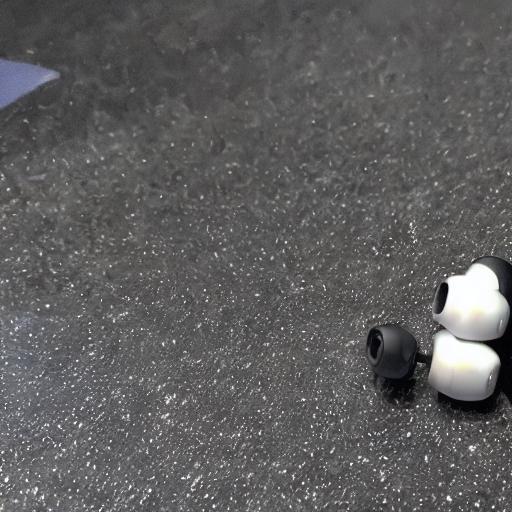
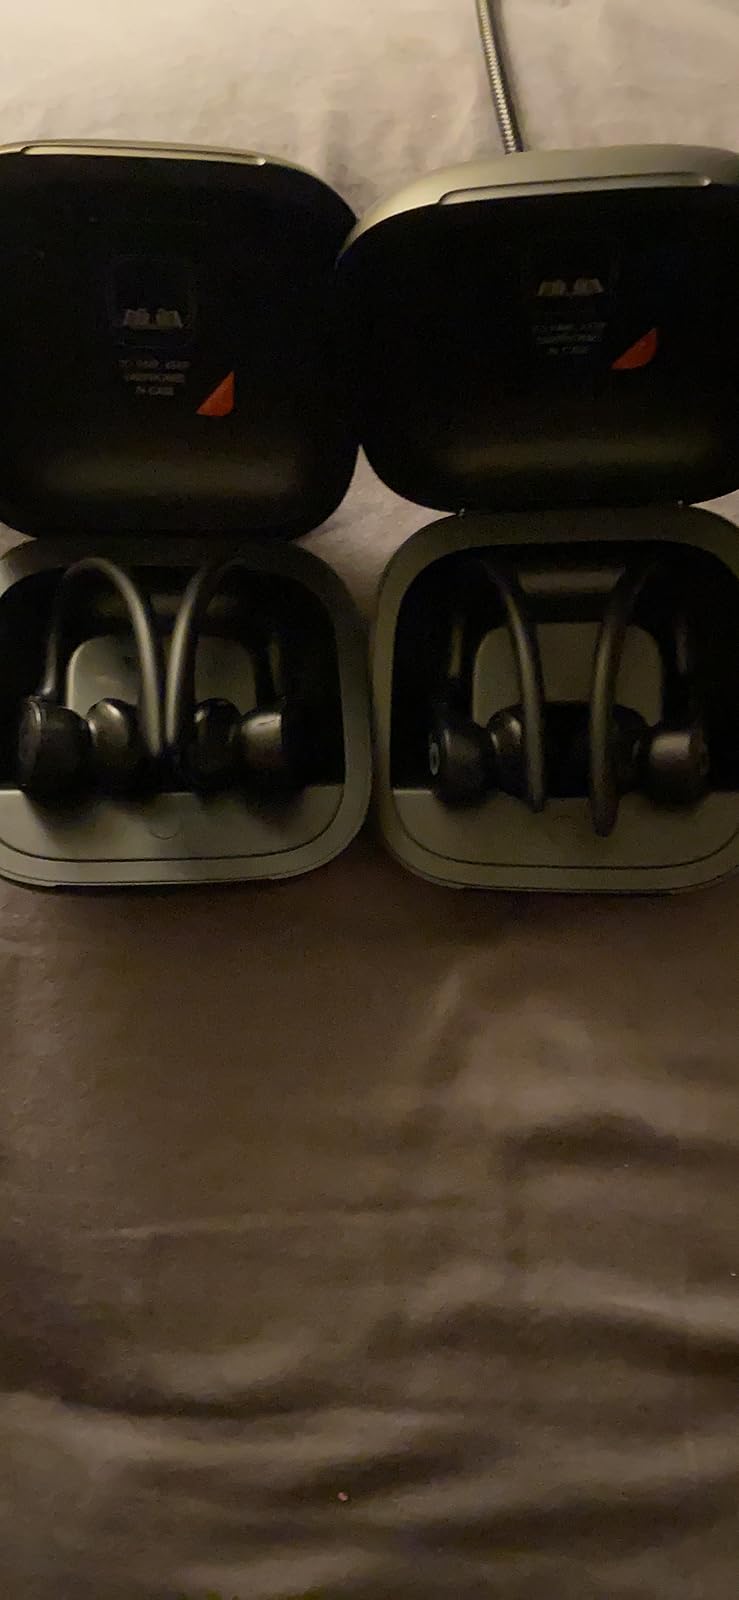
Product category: earbuds
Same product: no